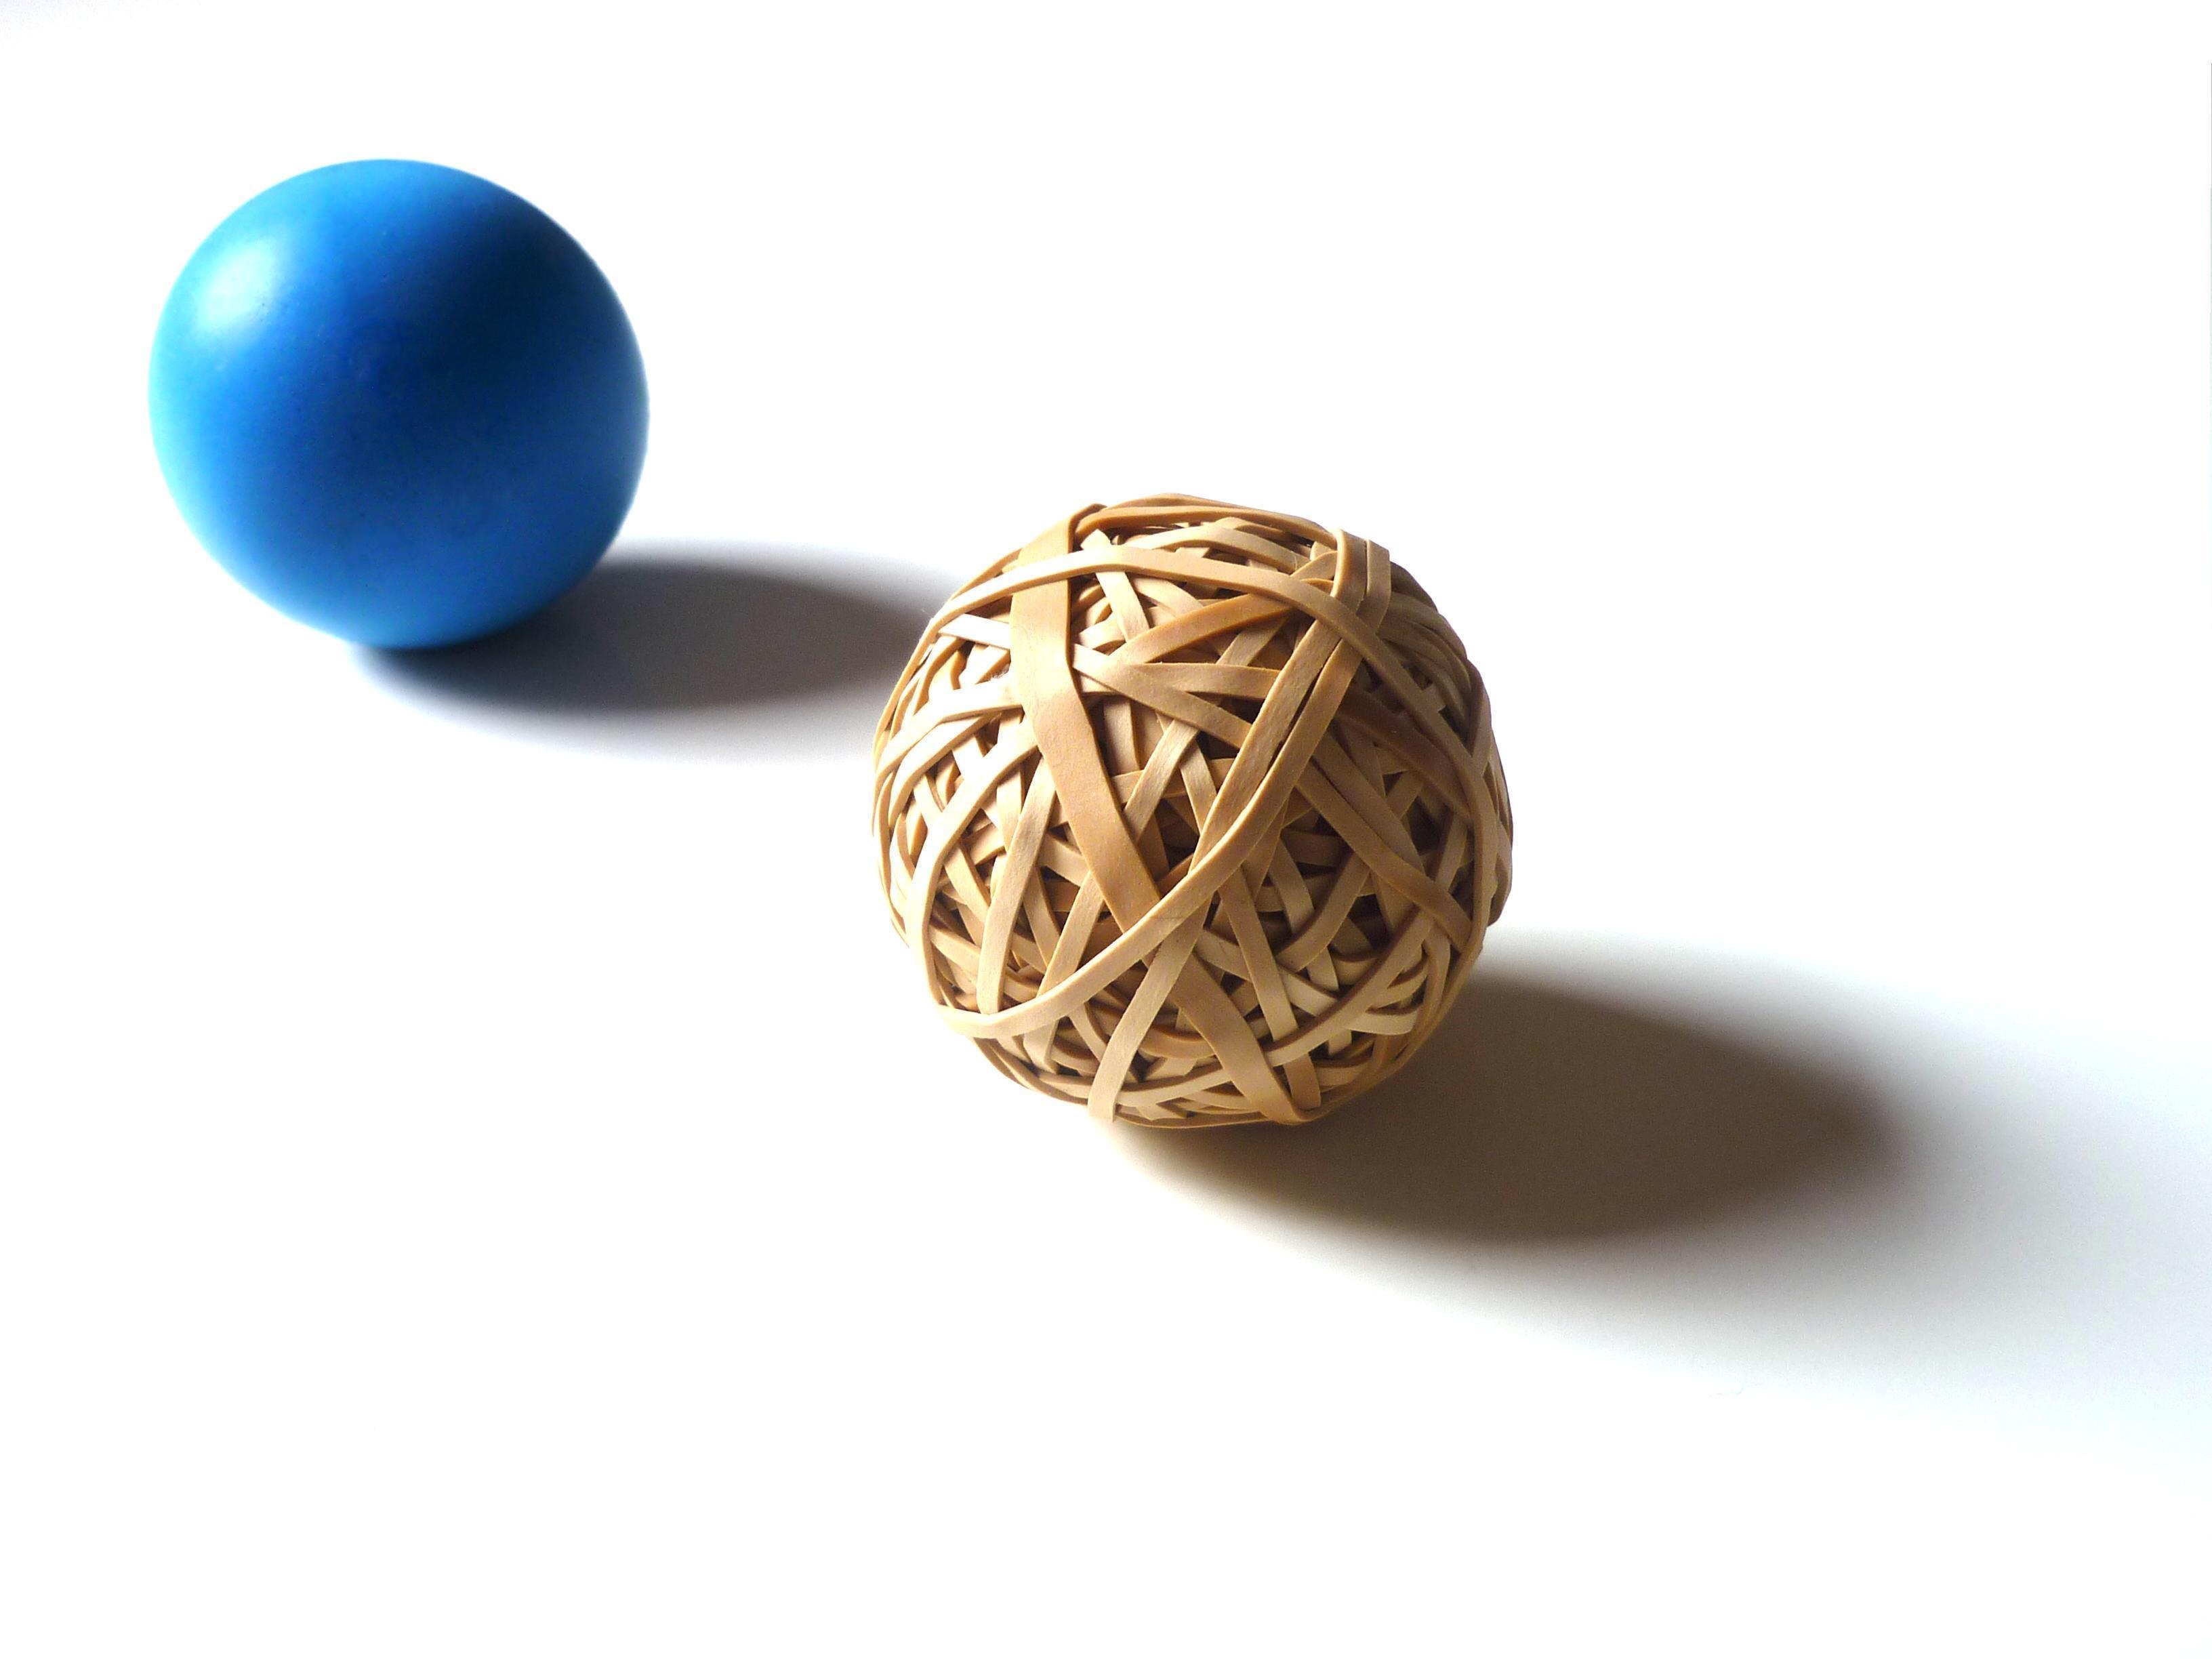
abstract, food, blue, jewellery, ball, change, balls, choice, about, opportunity, locket, fashion accessory, an alternative